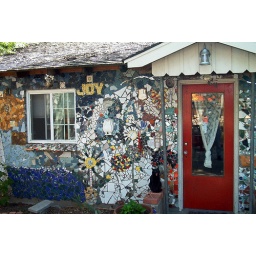
my aunts art studio in minden nevada. check out that black cat yawning, i never noticed that before...lol